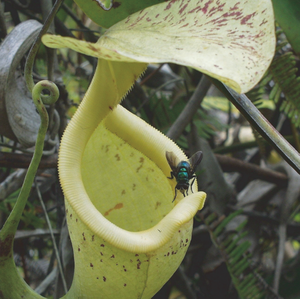
Calliphora est un genre de diptères de la famille des Calliphoridae. Ses espèces sont des grosses mouches généralement bleues dont les larves se nourrissent essentiellement de matière animale en décomposition. Elles revêtent une grande importance dans l'entomologie forensique. Calliphora vomitoria en est l'espèce-type.